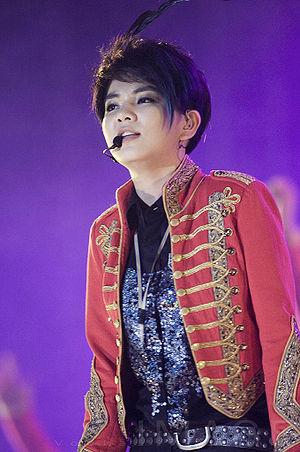
Ella Chen est une chanteuse et actrice taïwanaise, née le 18 juin 1981 à Pingtung. Elle est principalement connue comme membre du groupe S.H.E avec Selina Ren et Hebe Tien.